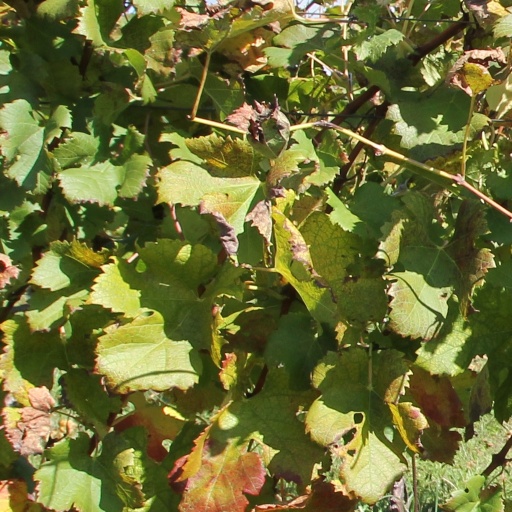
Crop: grape